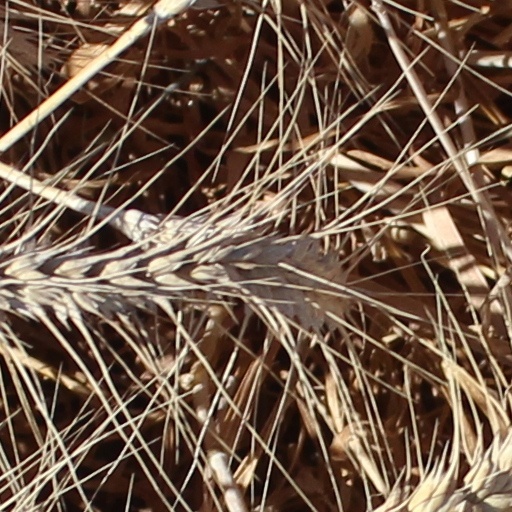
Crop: wheat